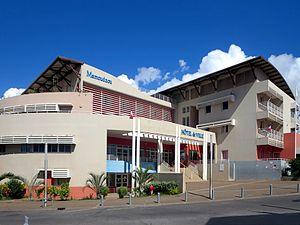
Mamoudzou est une commune française située dans le département de Mayotte. La commune accueille le siège du conseil départemental et la préfecture de Mayotte. Mamoudzou concentre aussi les principales activités commerciales et artisanales de Mayotte.